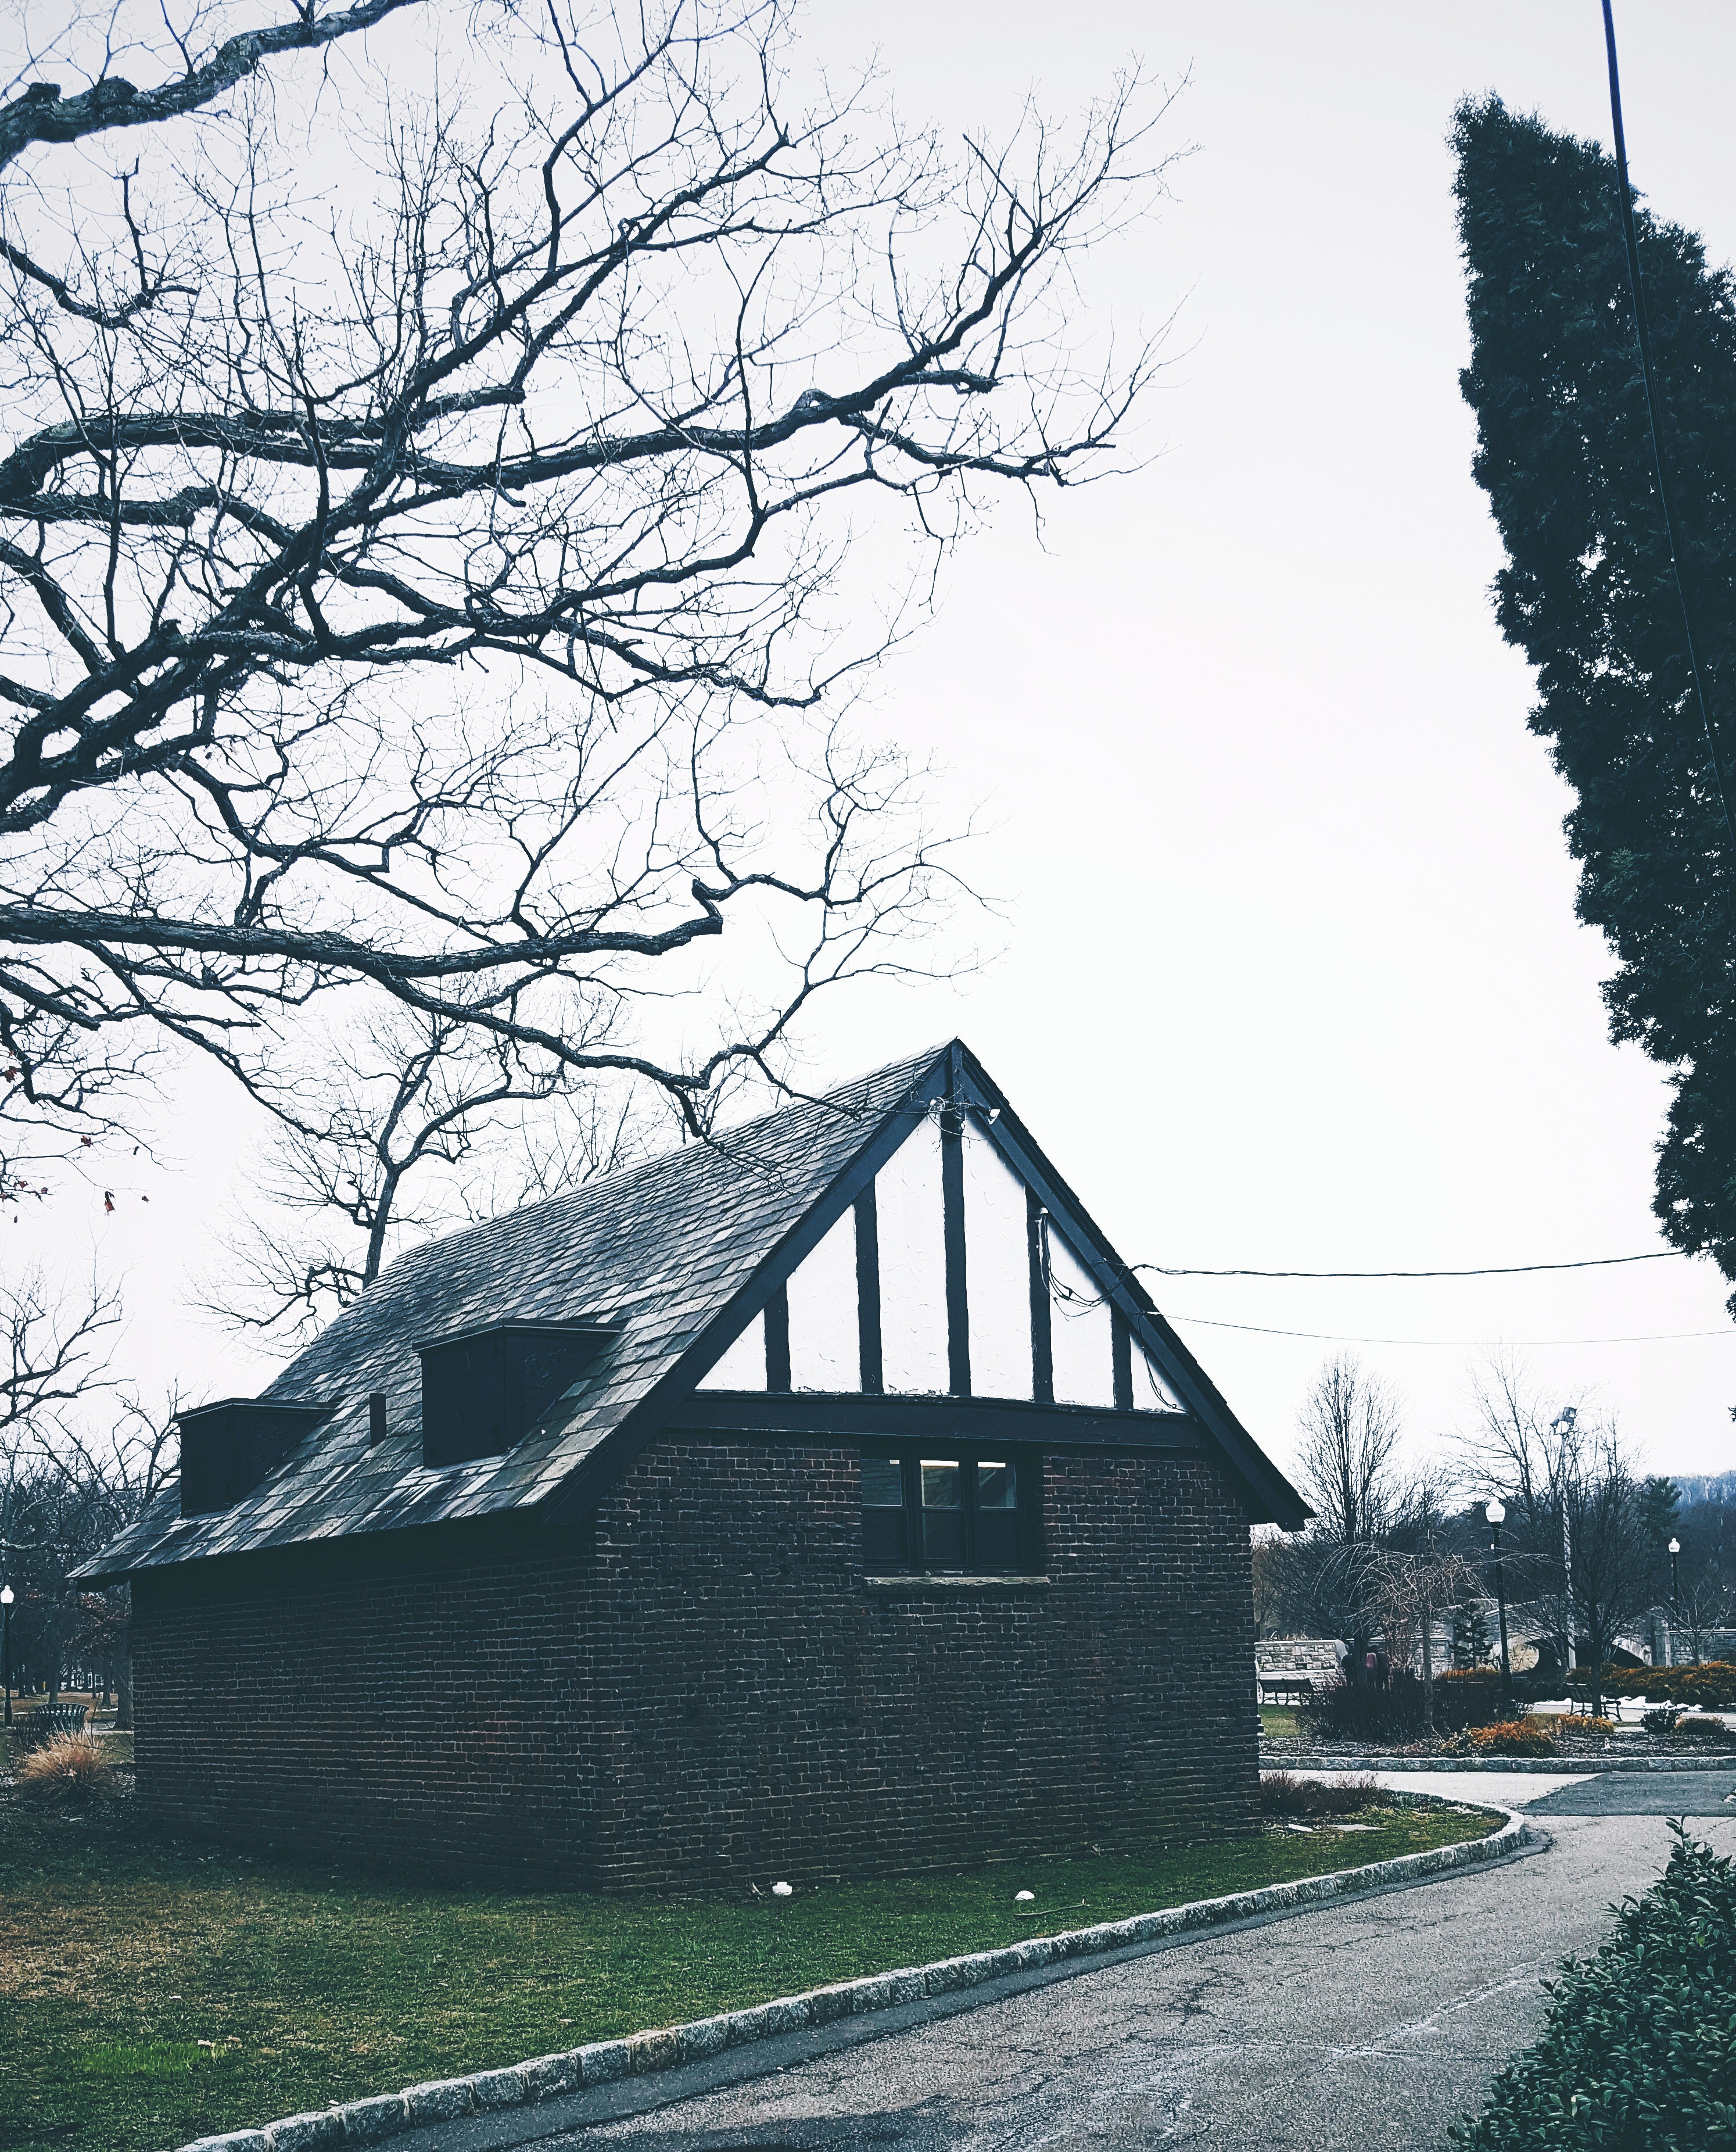
sky, tree, house, architecture, black and white, grass, leaf, rural area, woody plant, building, branch, plant, monochrome, home, road, photography, church, cloud, winter, barn, cottage, monochrome photography, roof, Tints and shades, chapel, street